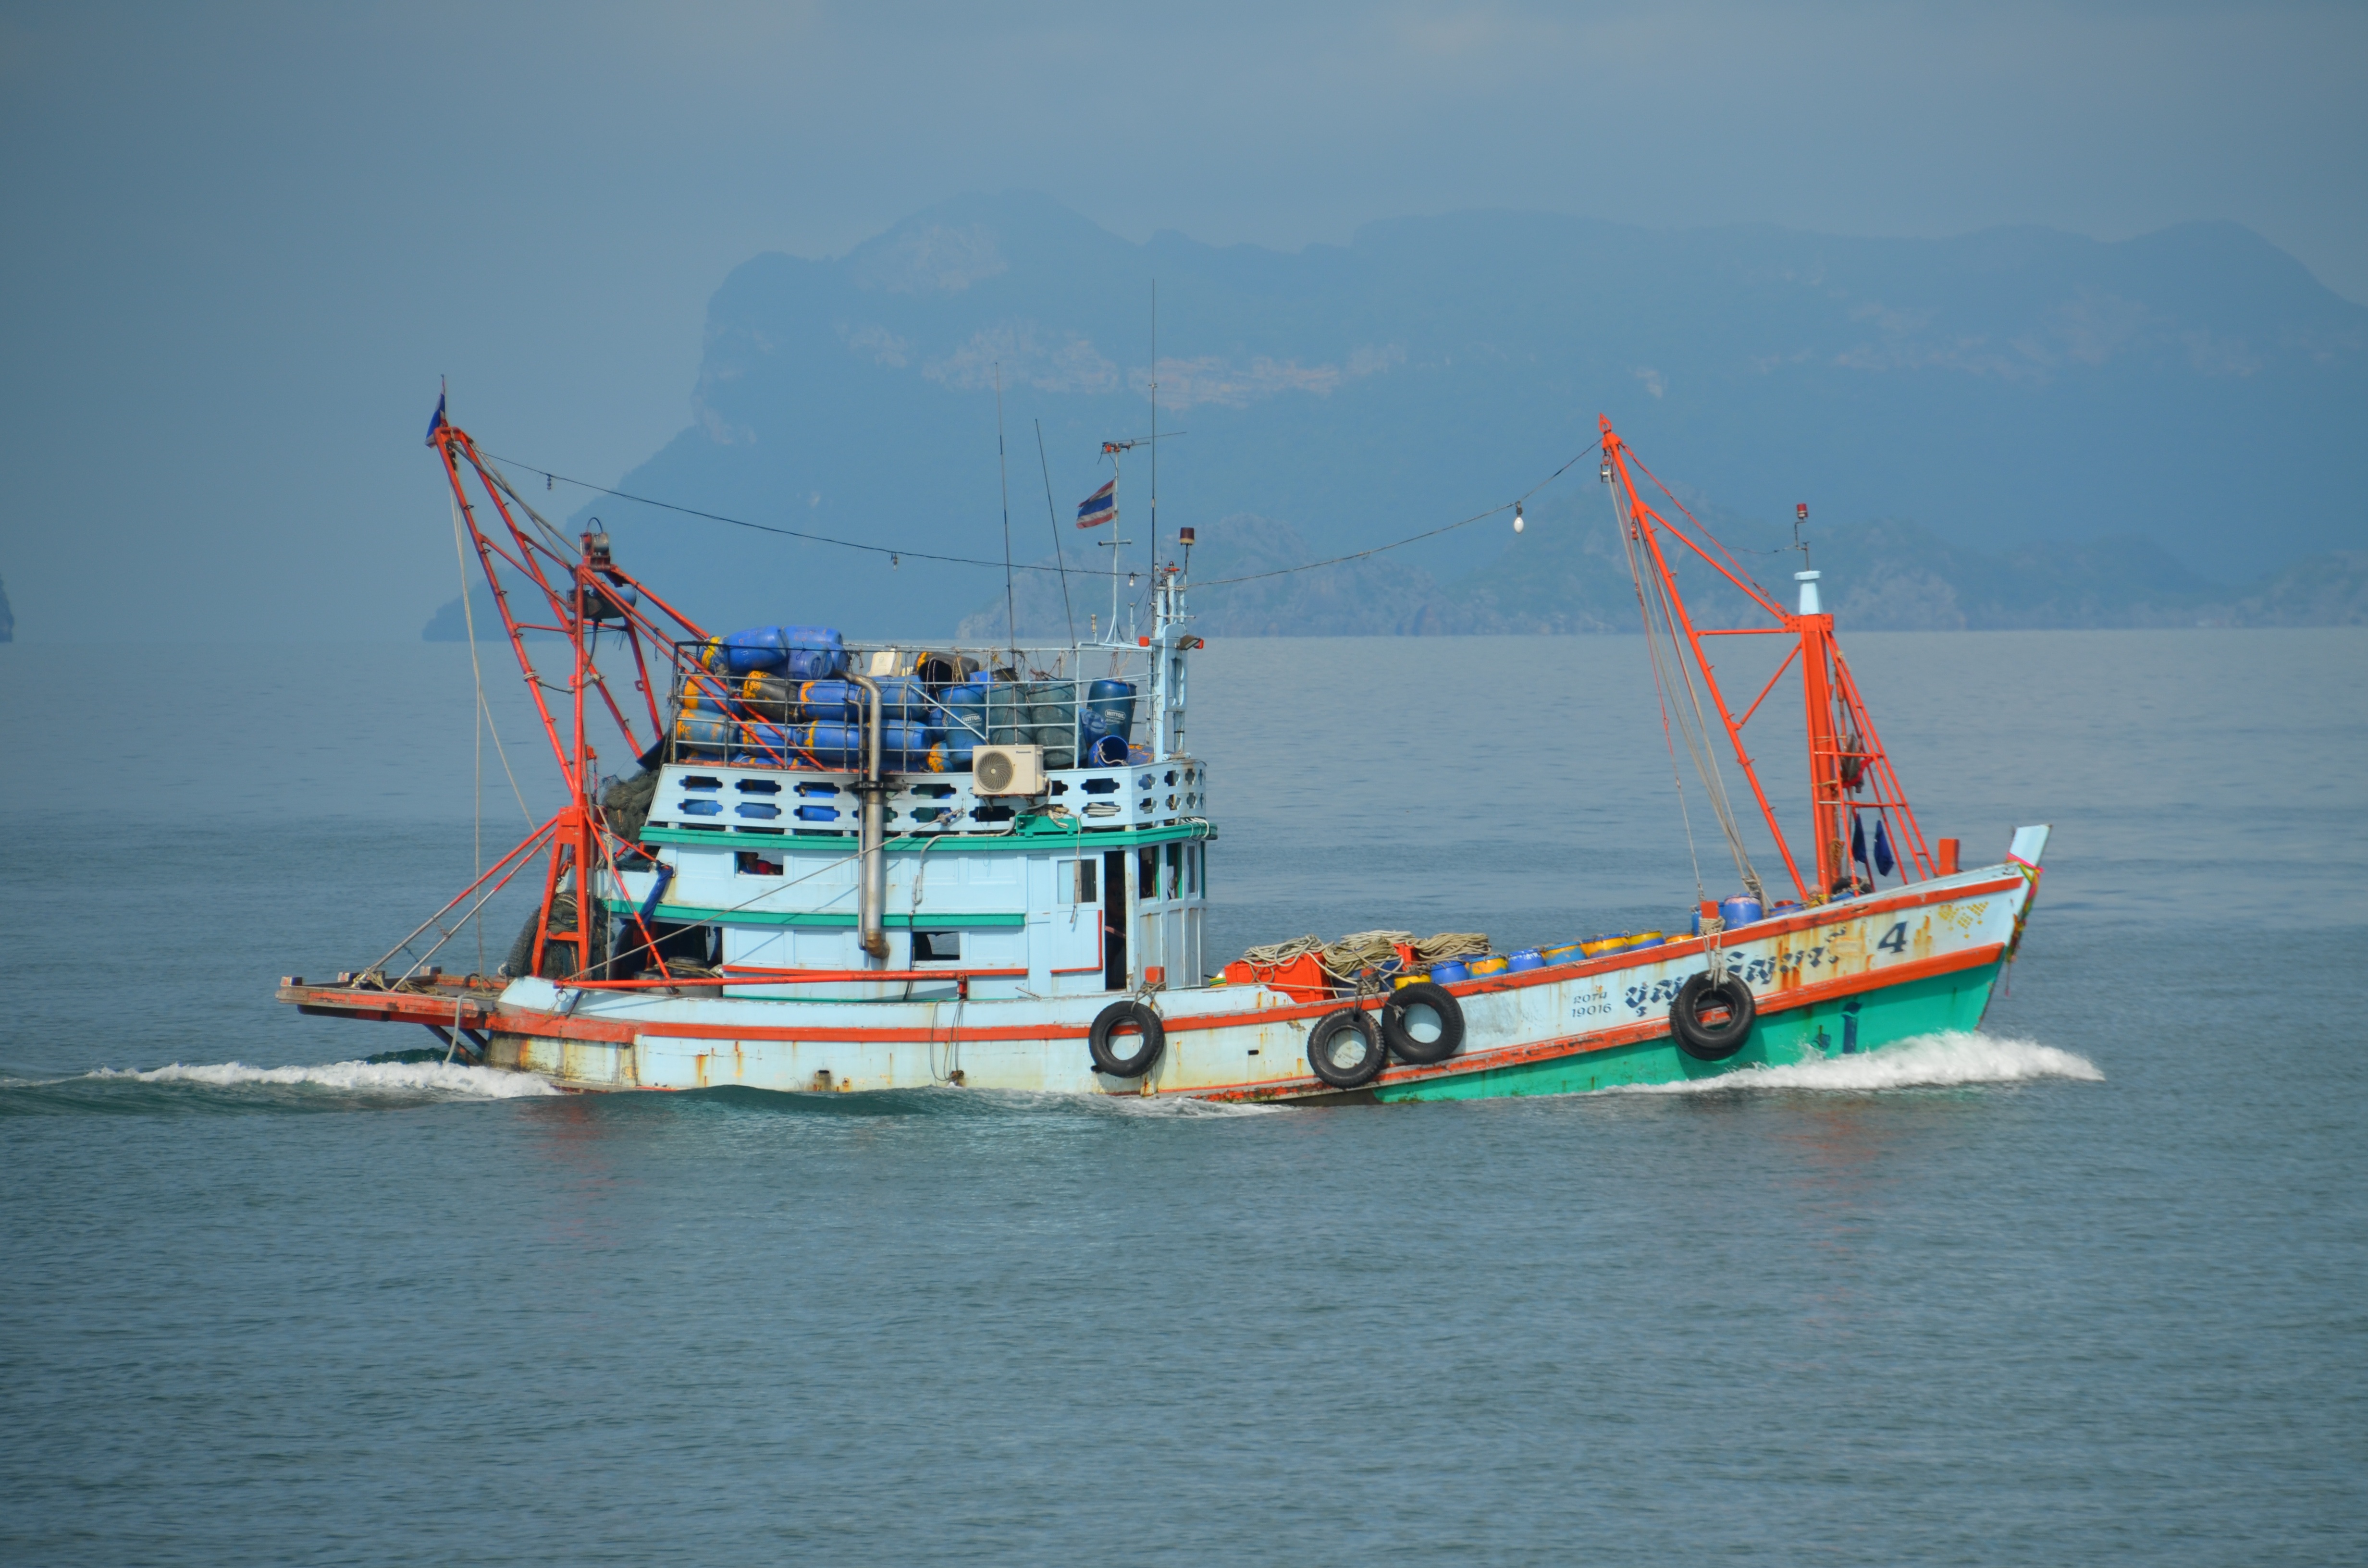
sea, ocean, boat, ship, travel, transport, vehicle, harbor, thailand, tugboat, watercraft, fishing vessel, freight transport, fishing trawler, crane vessel floating